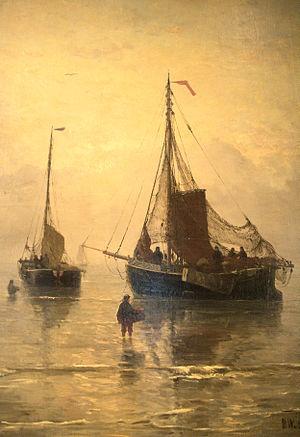
Hendrik Willem Mesdag, né à Groningue le 23 février 1831 et mort à La Haye le 10 juillet 1915, est un peintre néerlandais.